Magni (motorcycle)

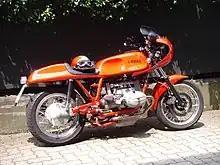
Magni-BMW MB1

After the success of the Honda powered machines, Magni's German importer, "Hansen", requested a BMW boxer engined model. Magni agreed and in 1982 the MB1 and MB2 were put into production using the 1,000 cc BMW R100 engines. As with the Honda engined machine, two variants were produced; the naked MB1 and the more highly specified, faired MB2.